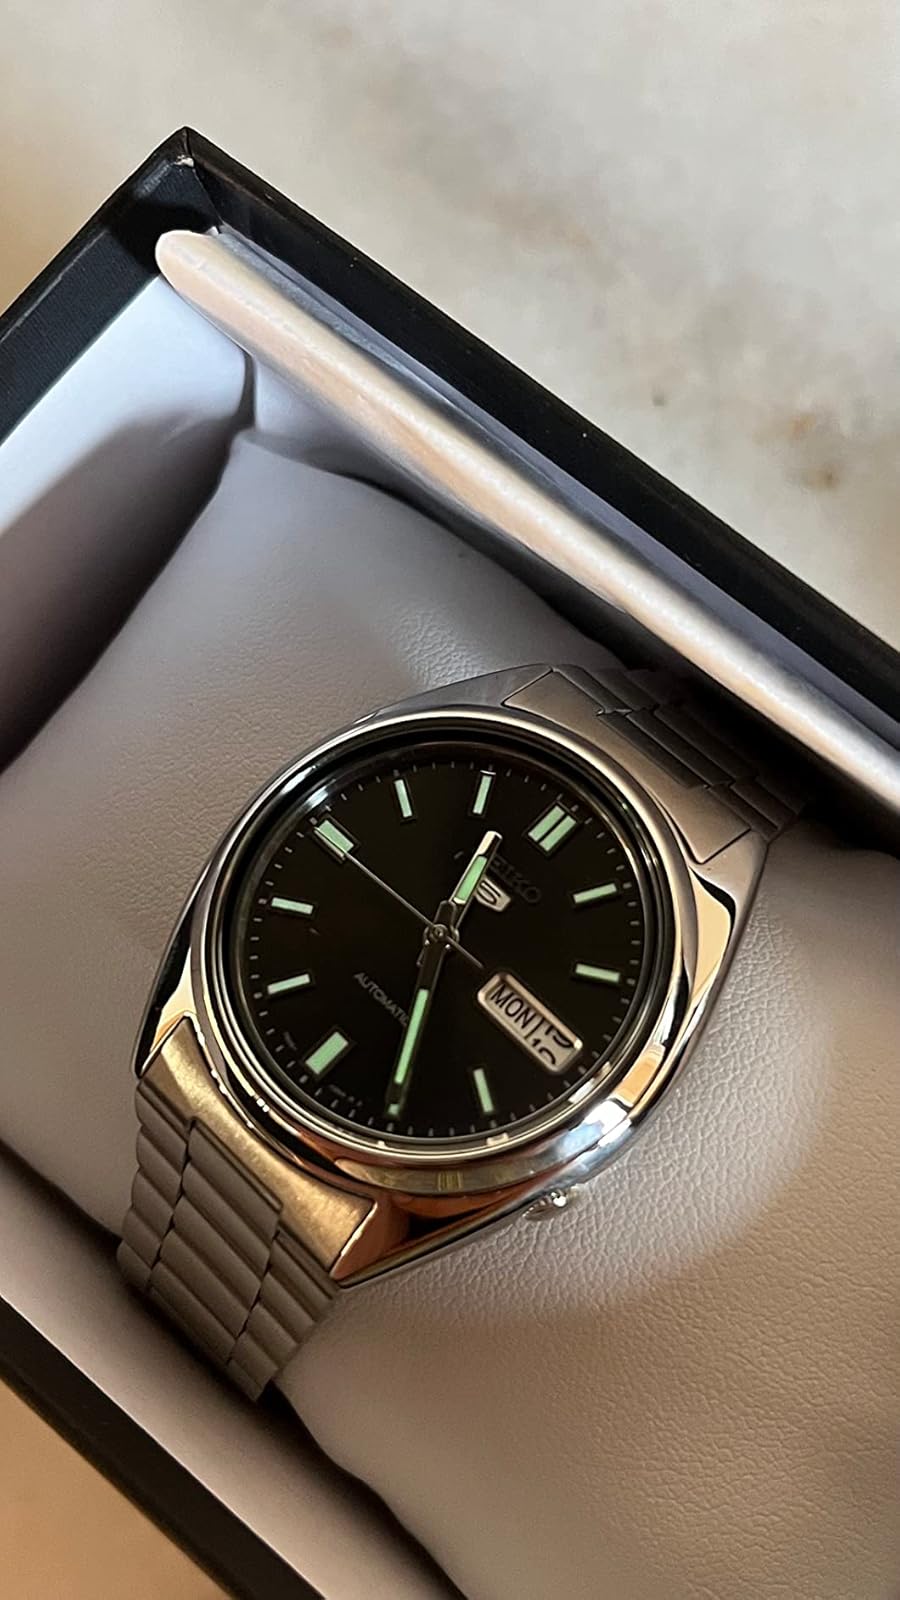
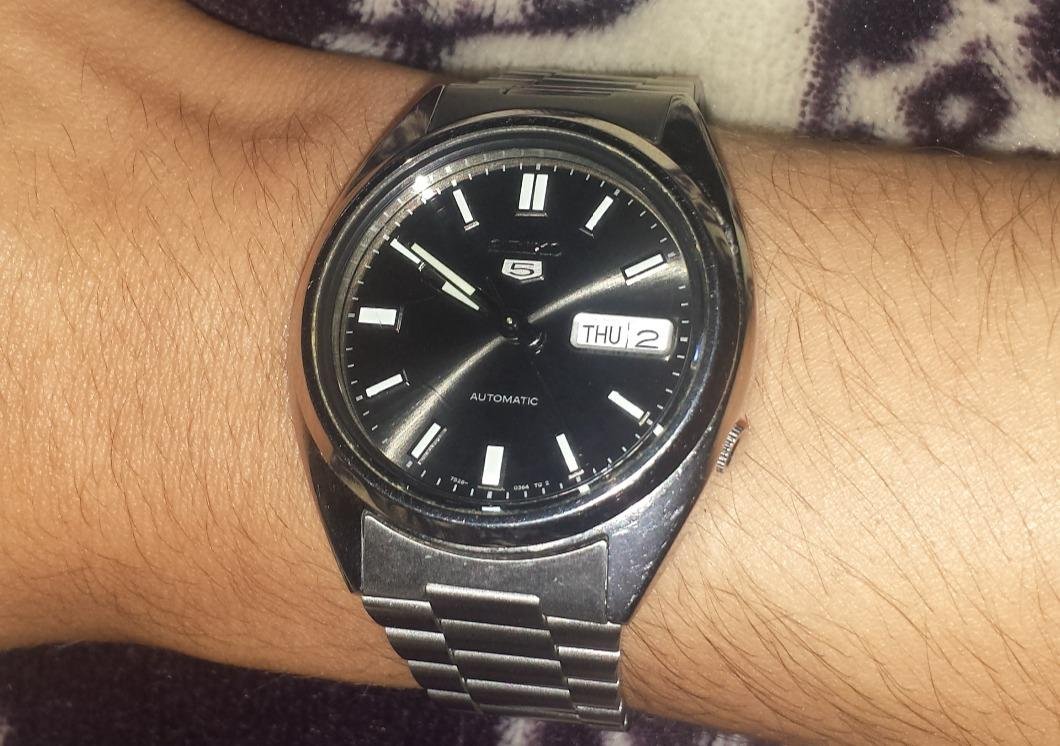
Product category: accessories_watch
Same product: yes